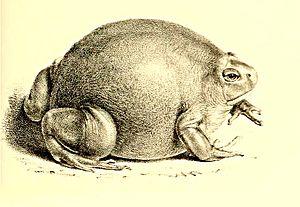
fr:Uperodon globulosus
Uperodon globulosus est une espèce d'amphibiens de la famille des Microhylidae.